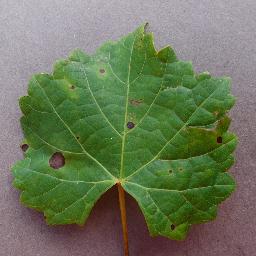
Label: Grape___Black_rot